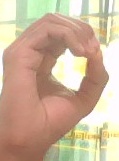
ASL sign: O